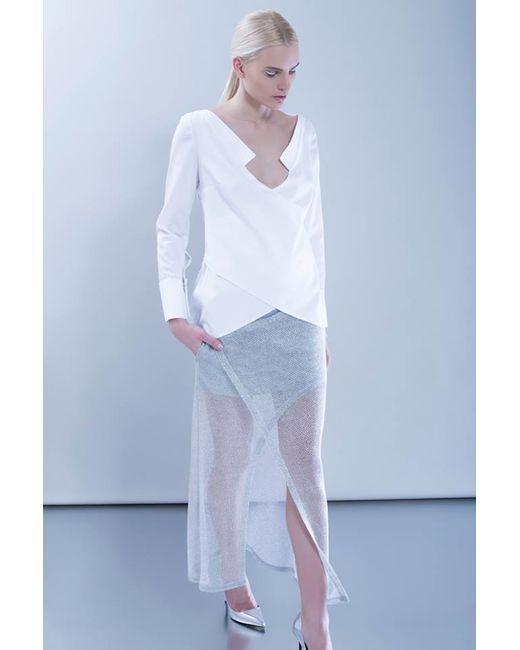
Wild Honey Schlupfrock aus verziertem transparentem Satin